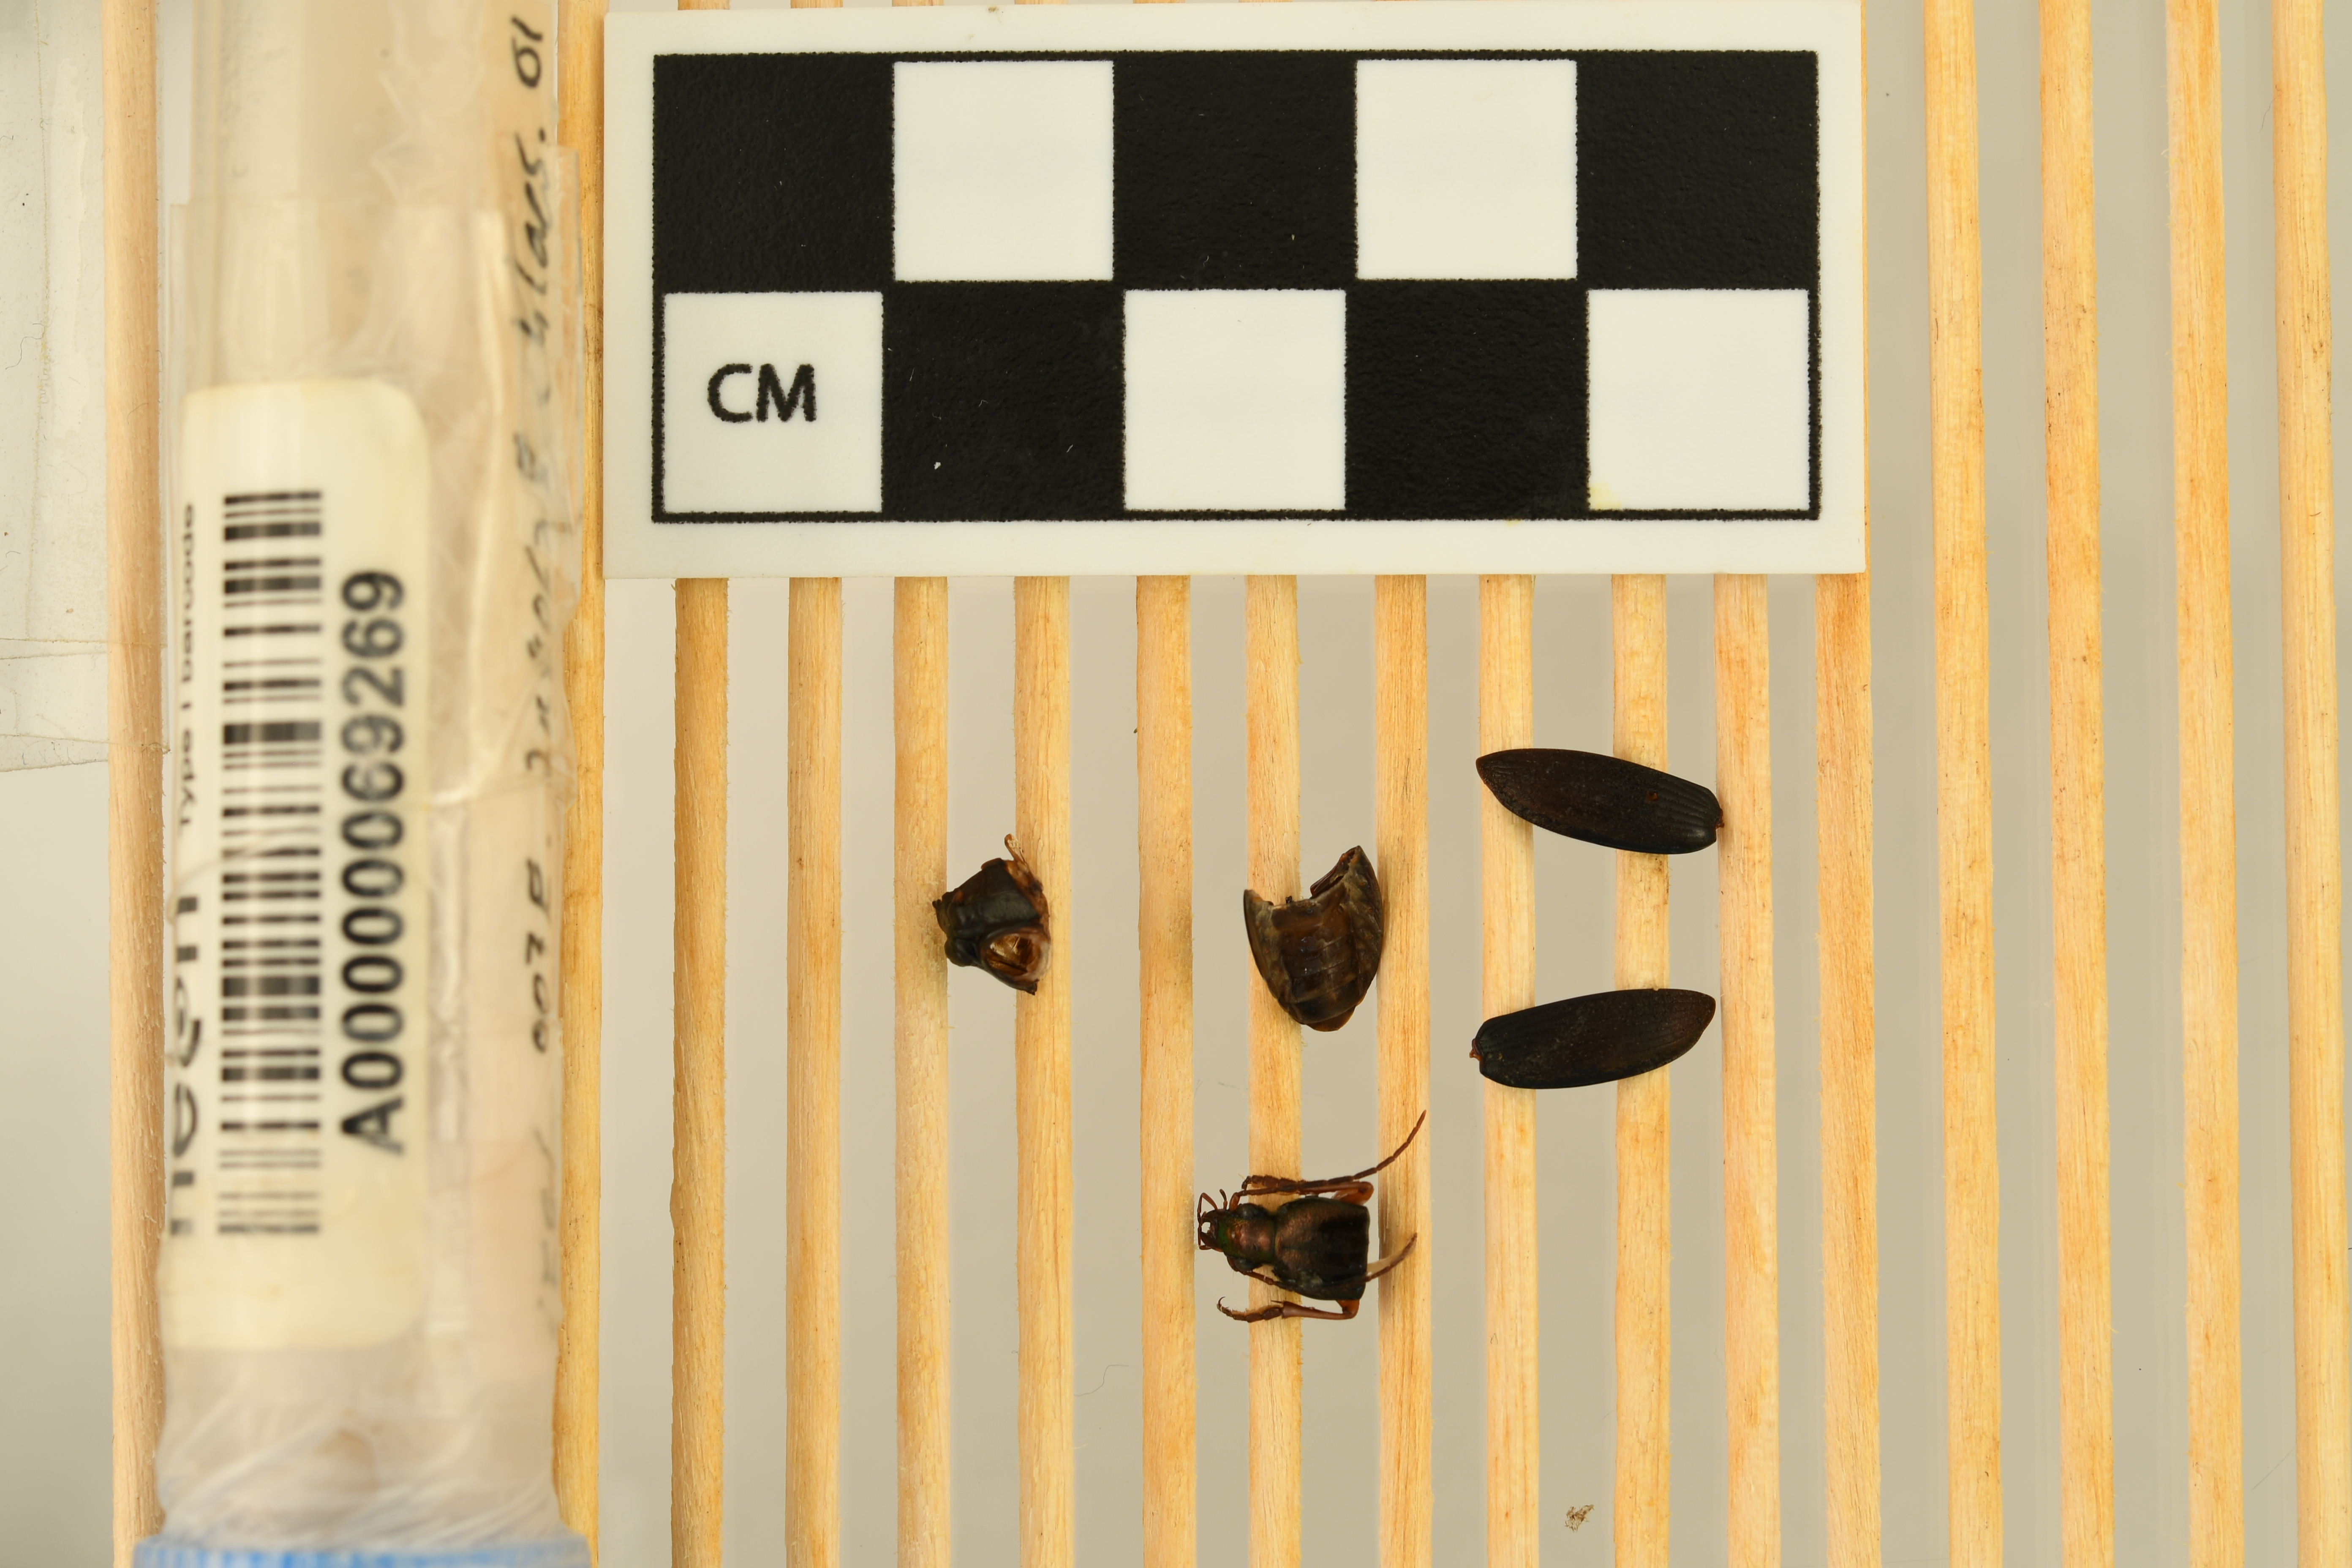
Chlaenius aestivus — Smithsonian Environmental Research Center Site, plot SERC_003. Beetle 1, ElytraLength: 1.067 cm (lying flat: No)

Chlaenius aestivus — Smithsonian Environmental Research Center Site, plot SERC_003. Beetle 1, ElytraWidth: 0.577 cm (lying flat: No)